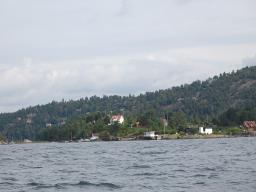
Label: Background_without_leaves